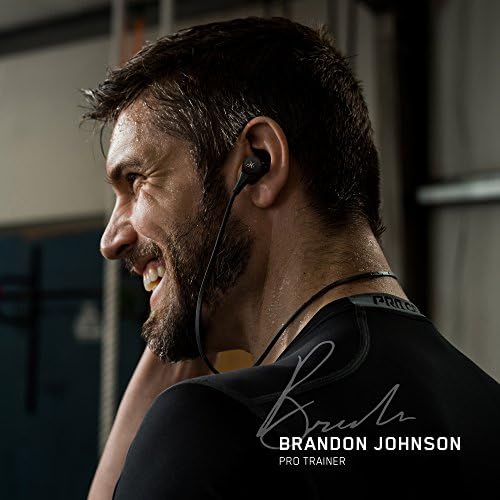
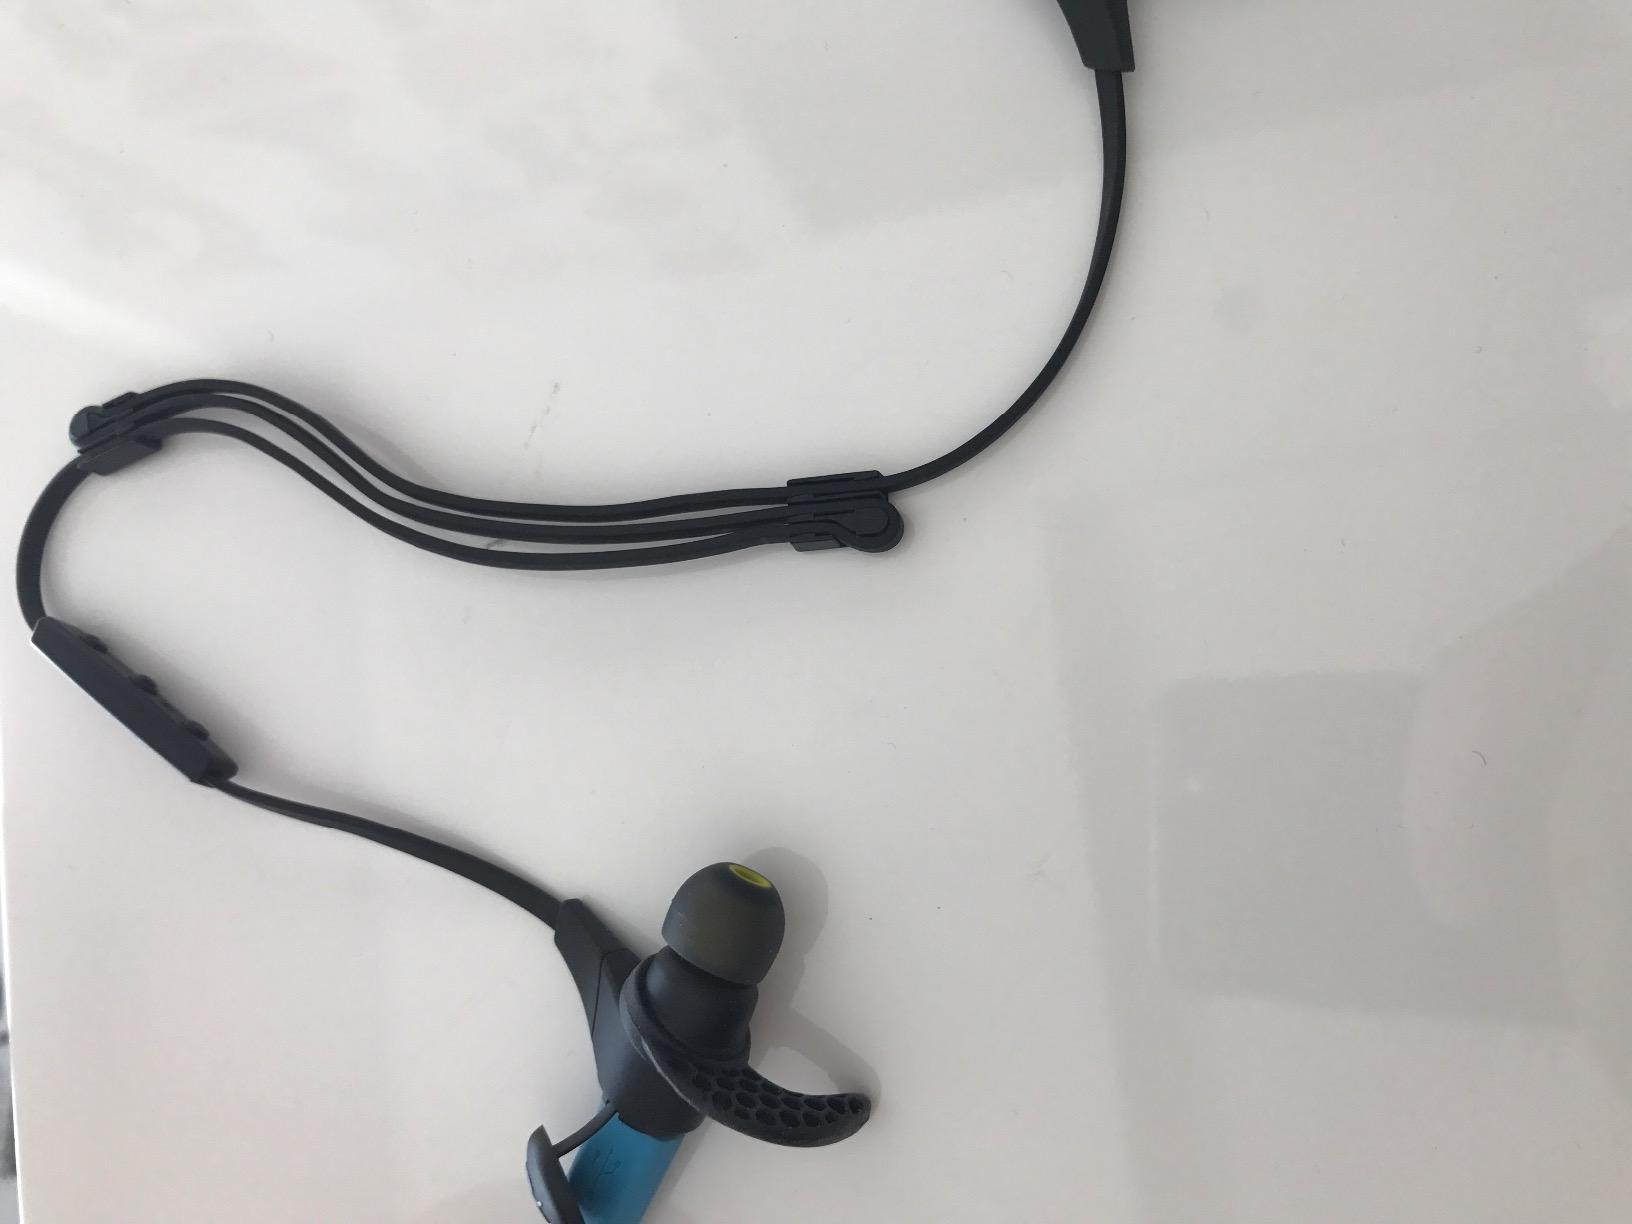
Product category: headphones
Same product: yes